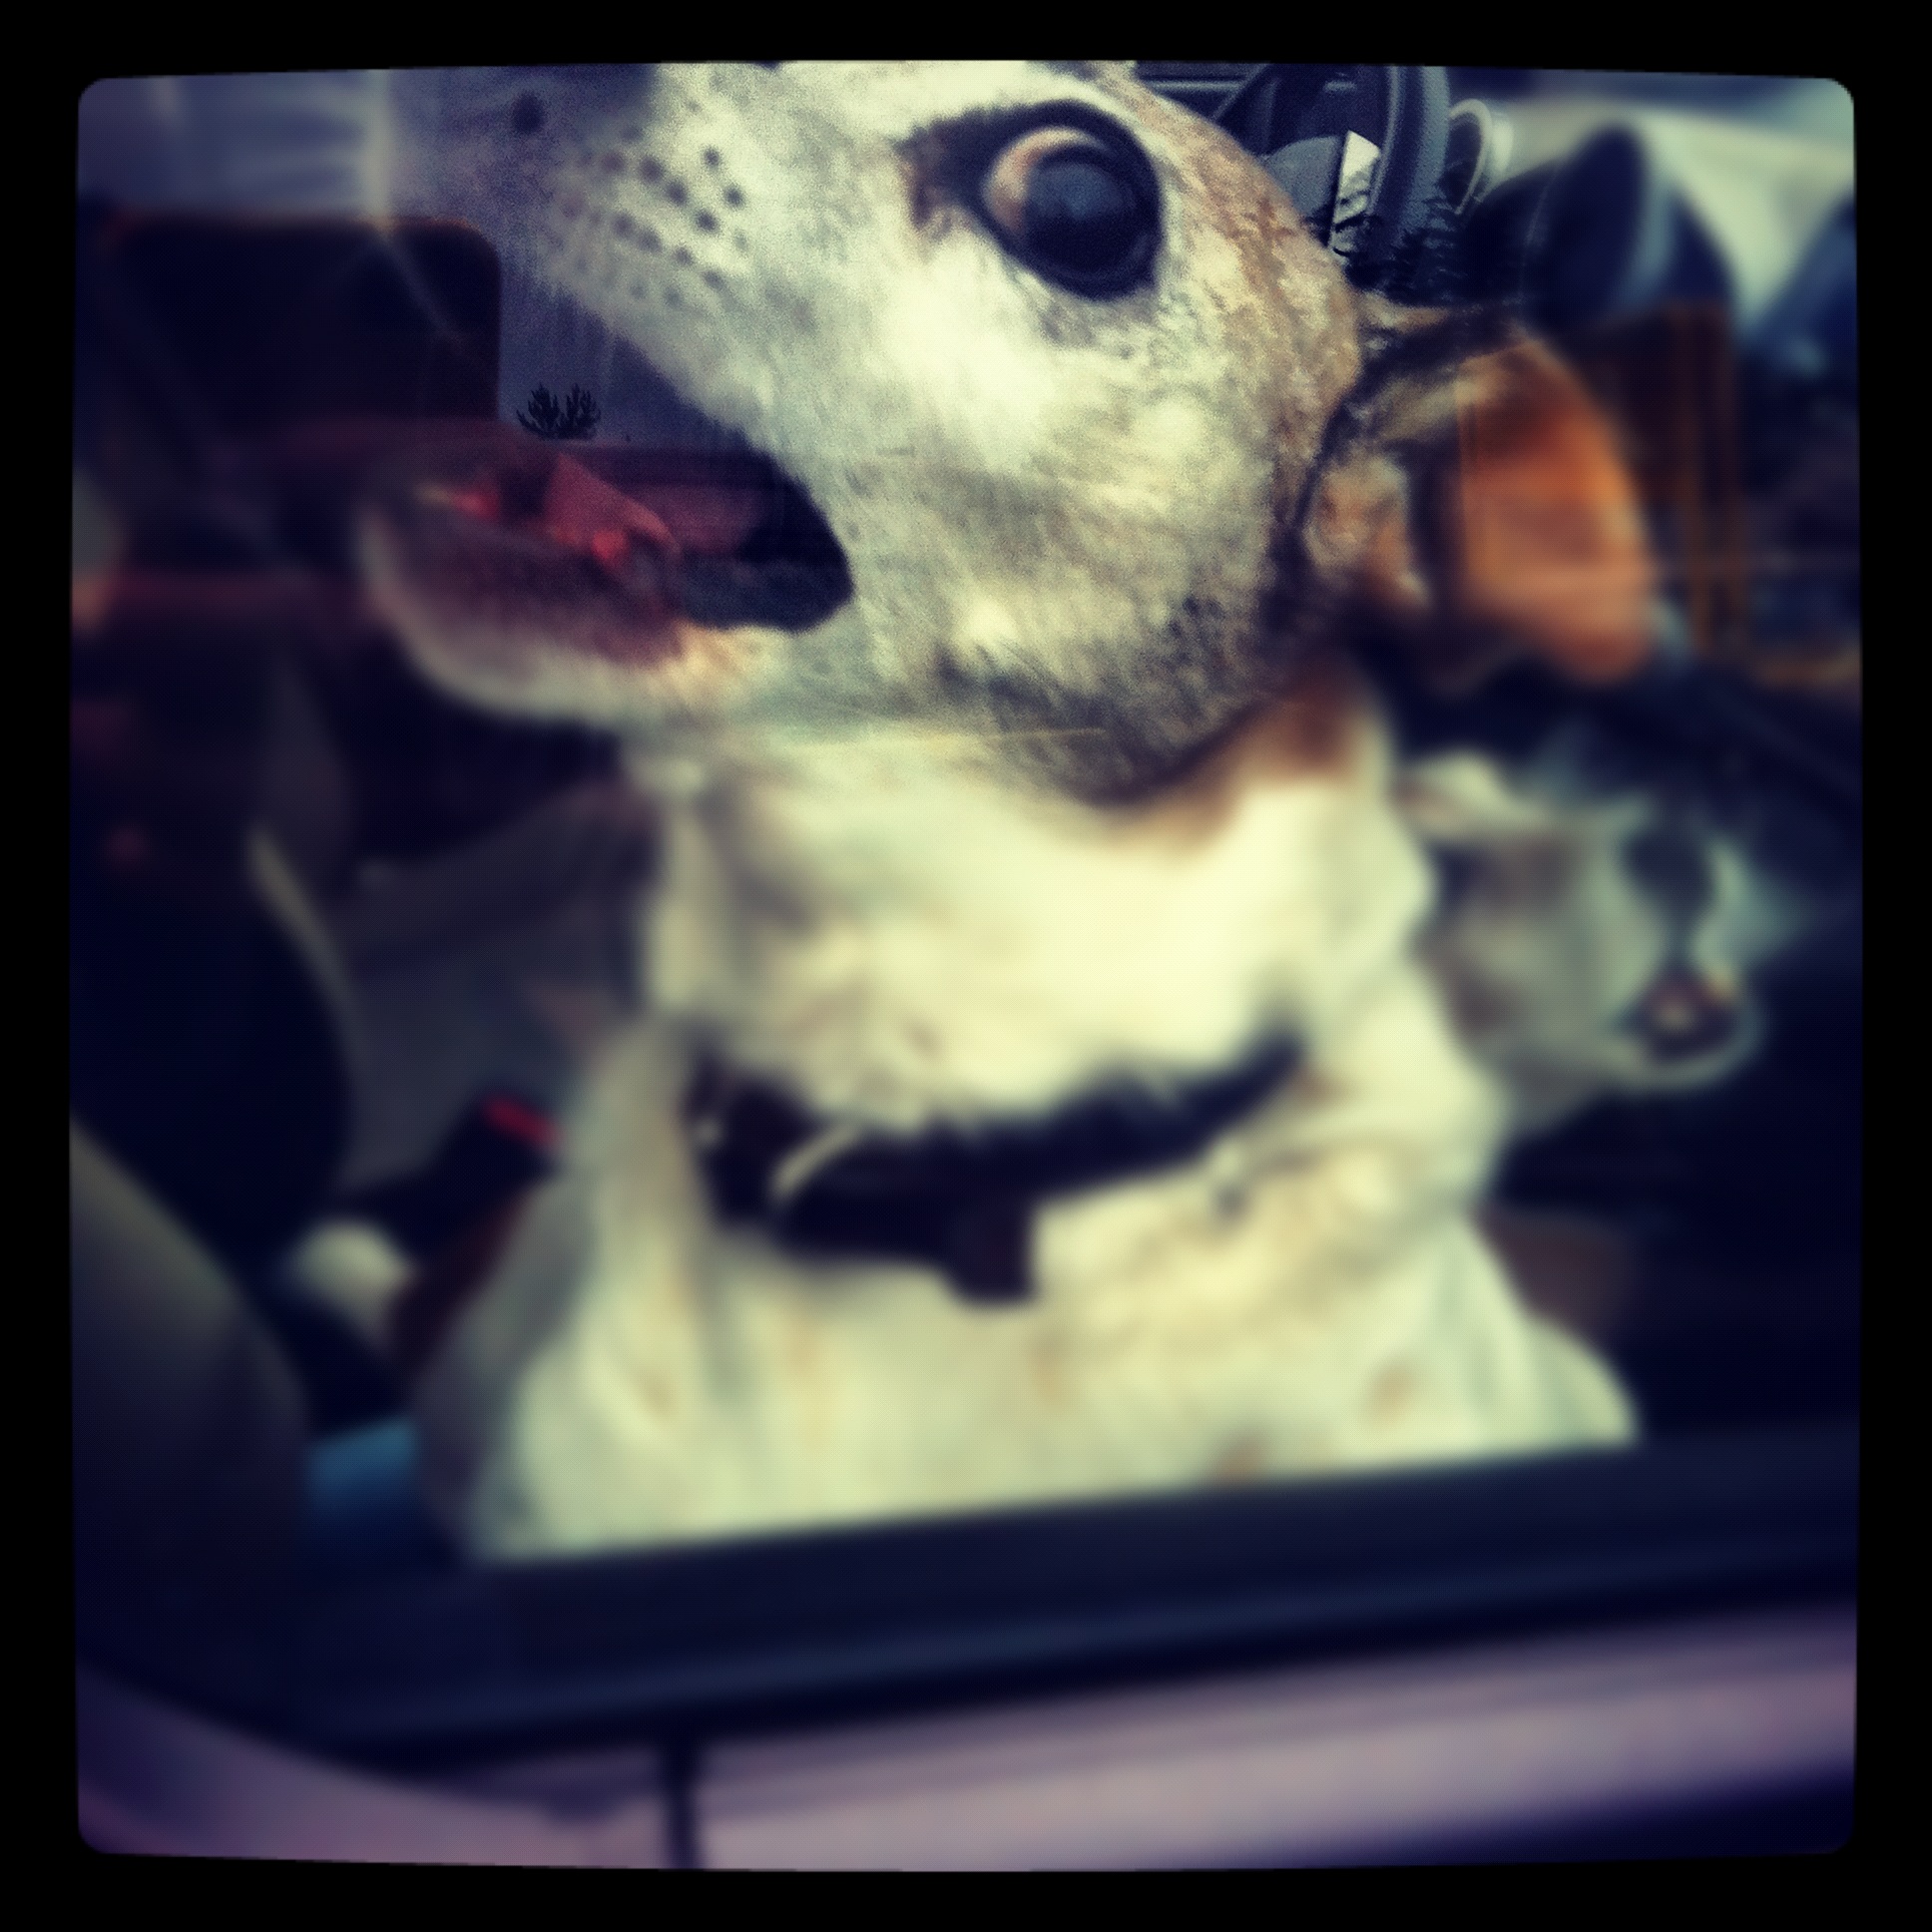
car, dog, blue, image, dog like mammal, rabies